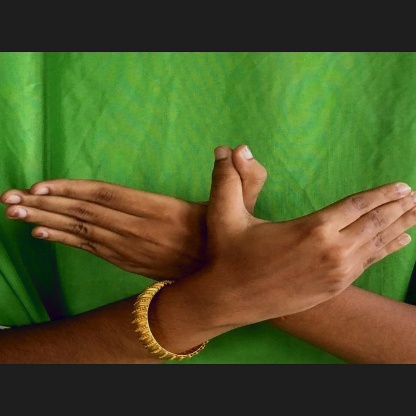
Mudra: Garuda